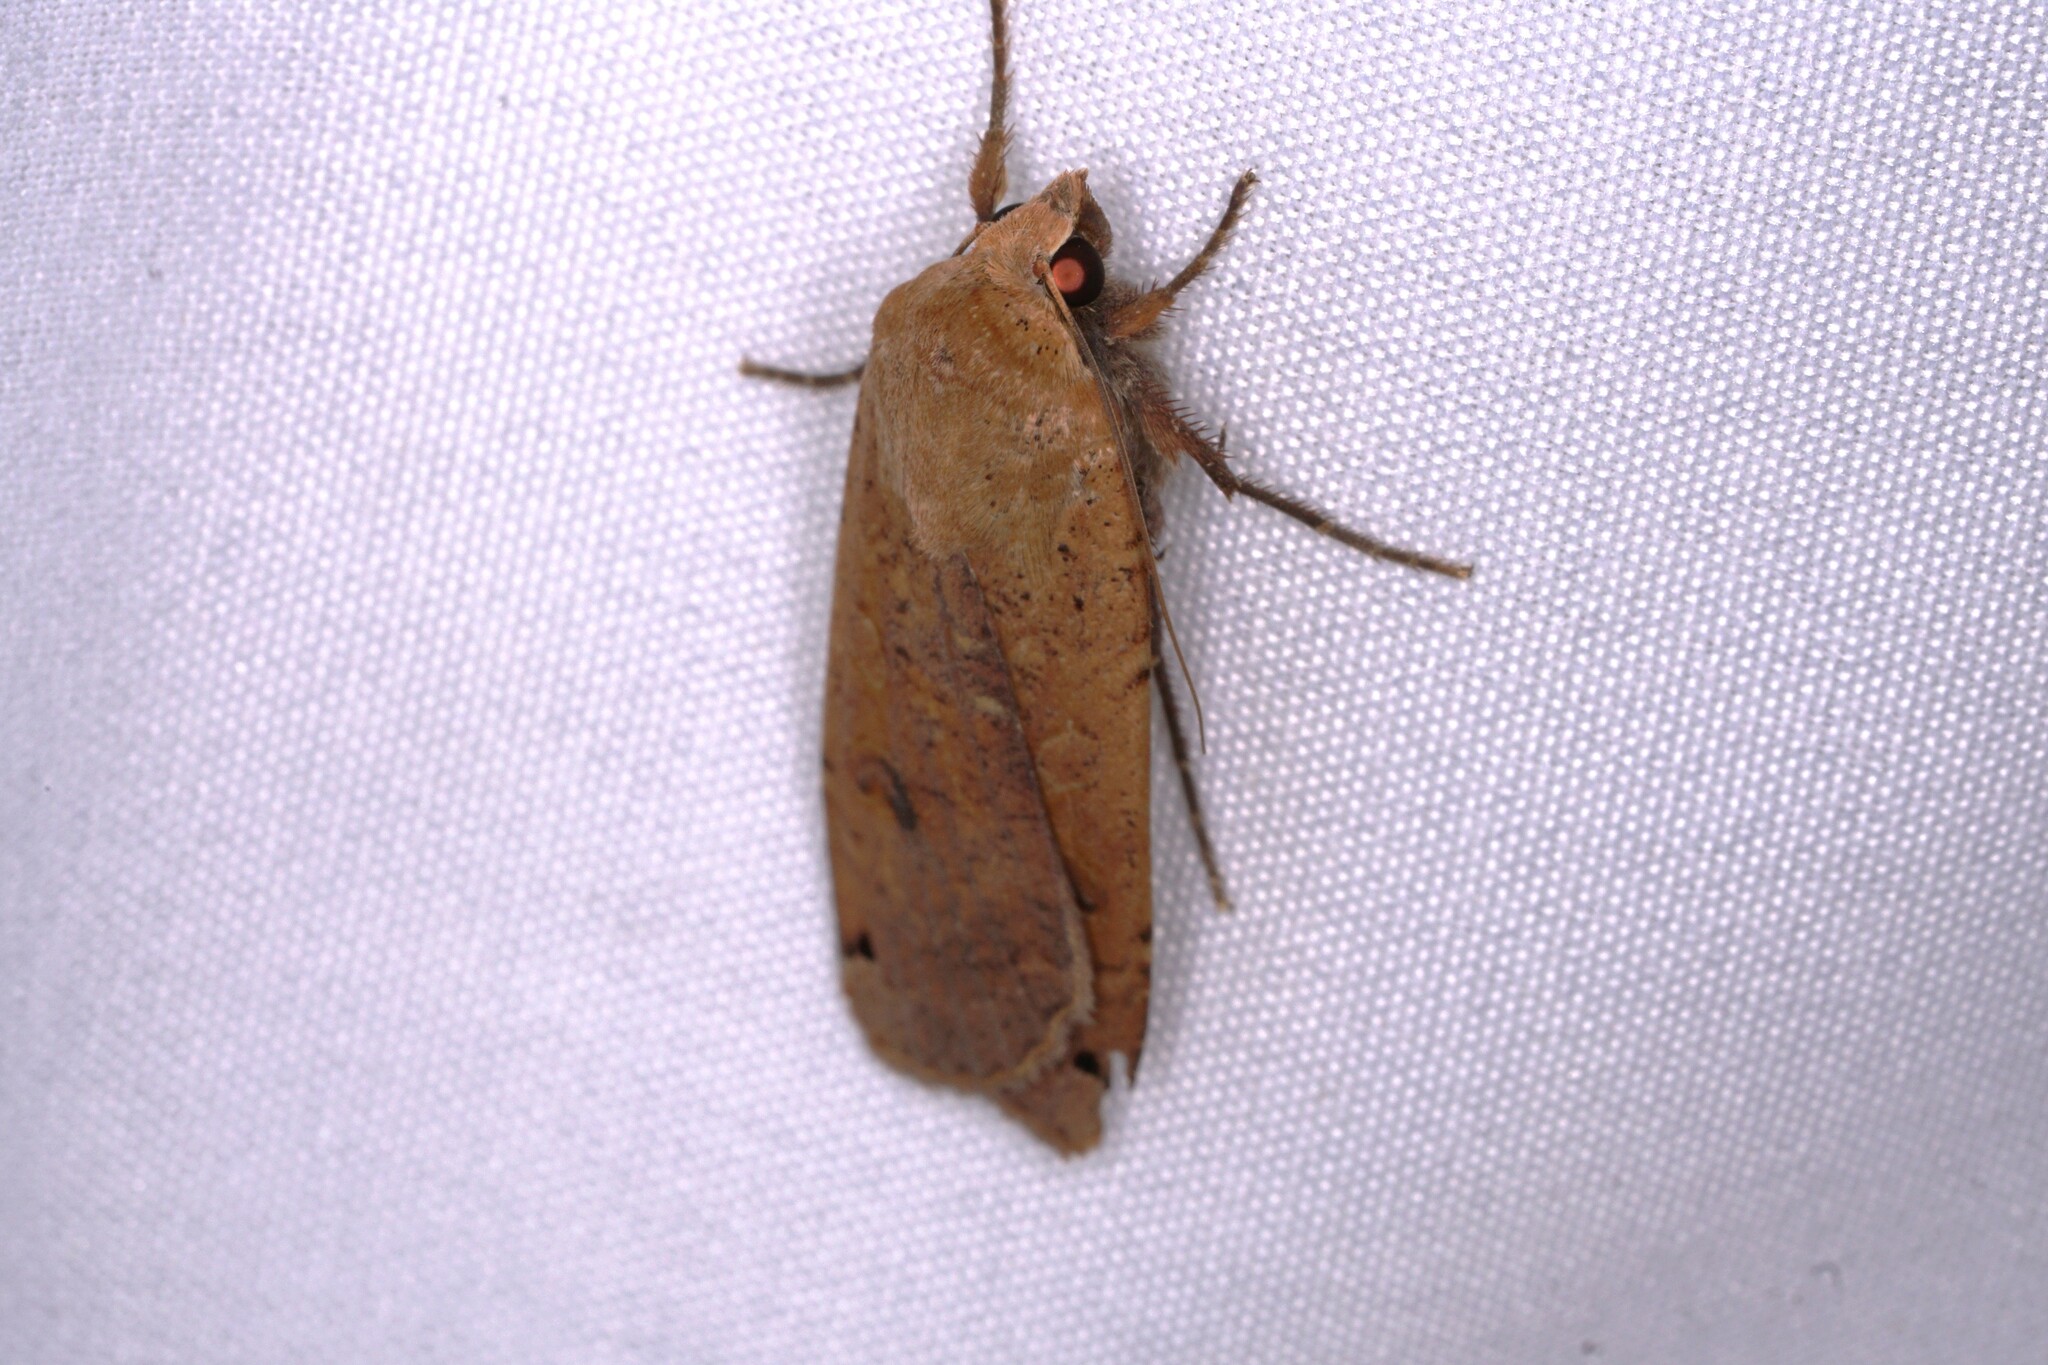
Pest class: cutworms